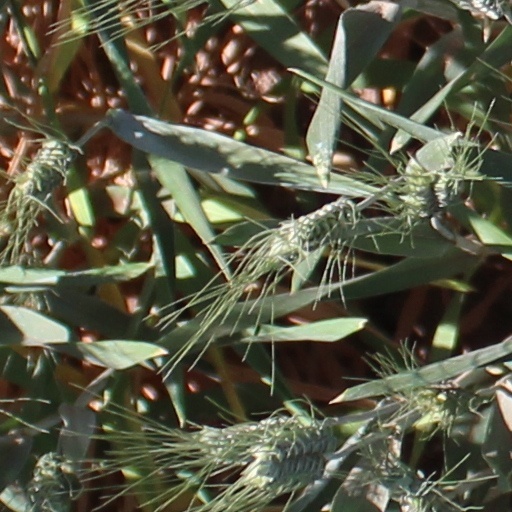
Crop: wheat